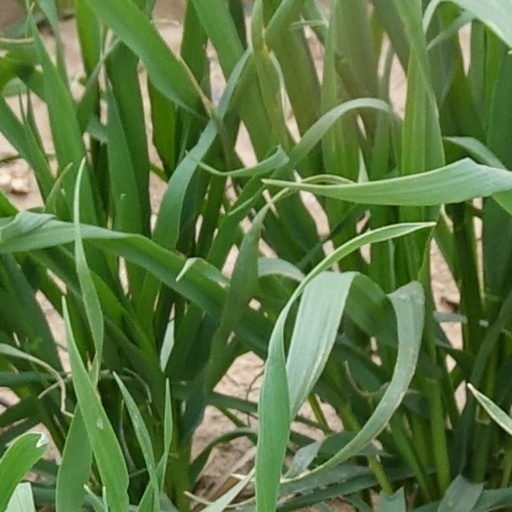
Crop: wheat